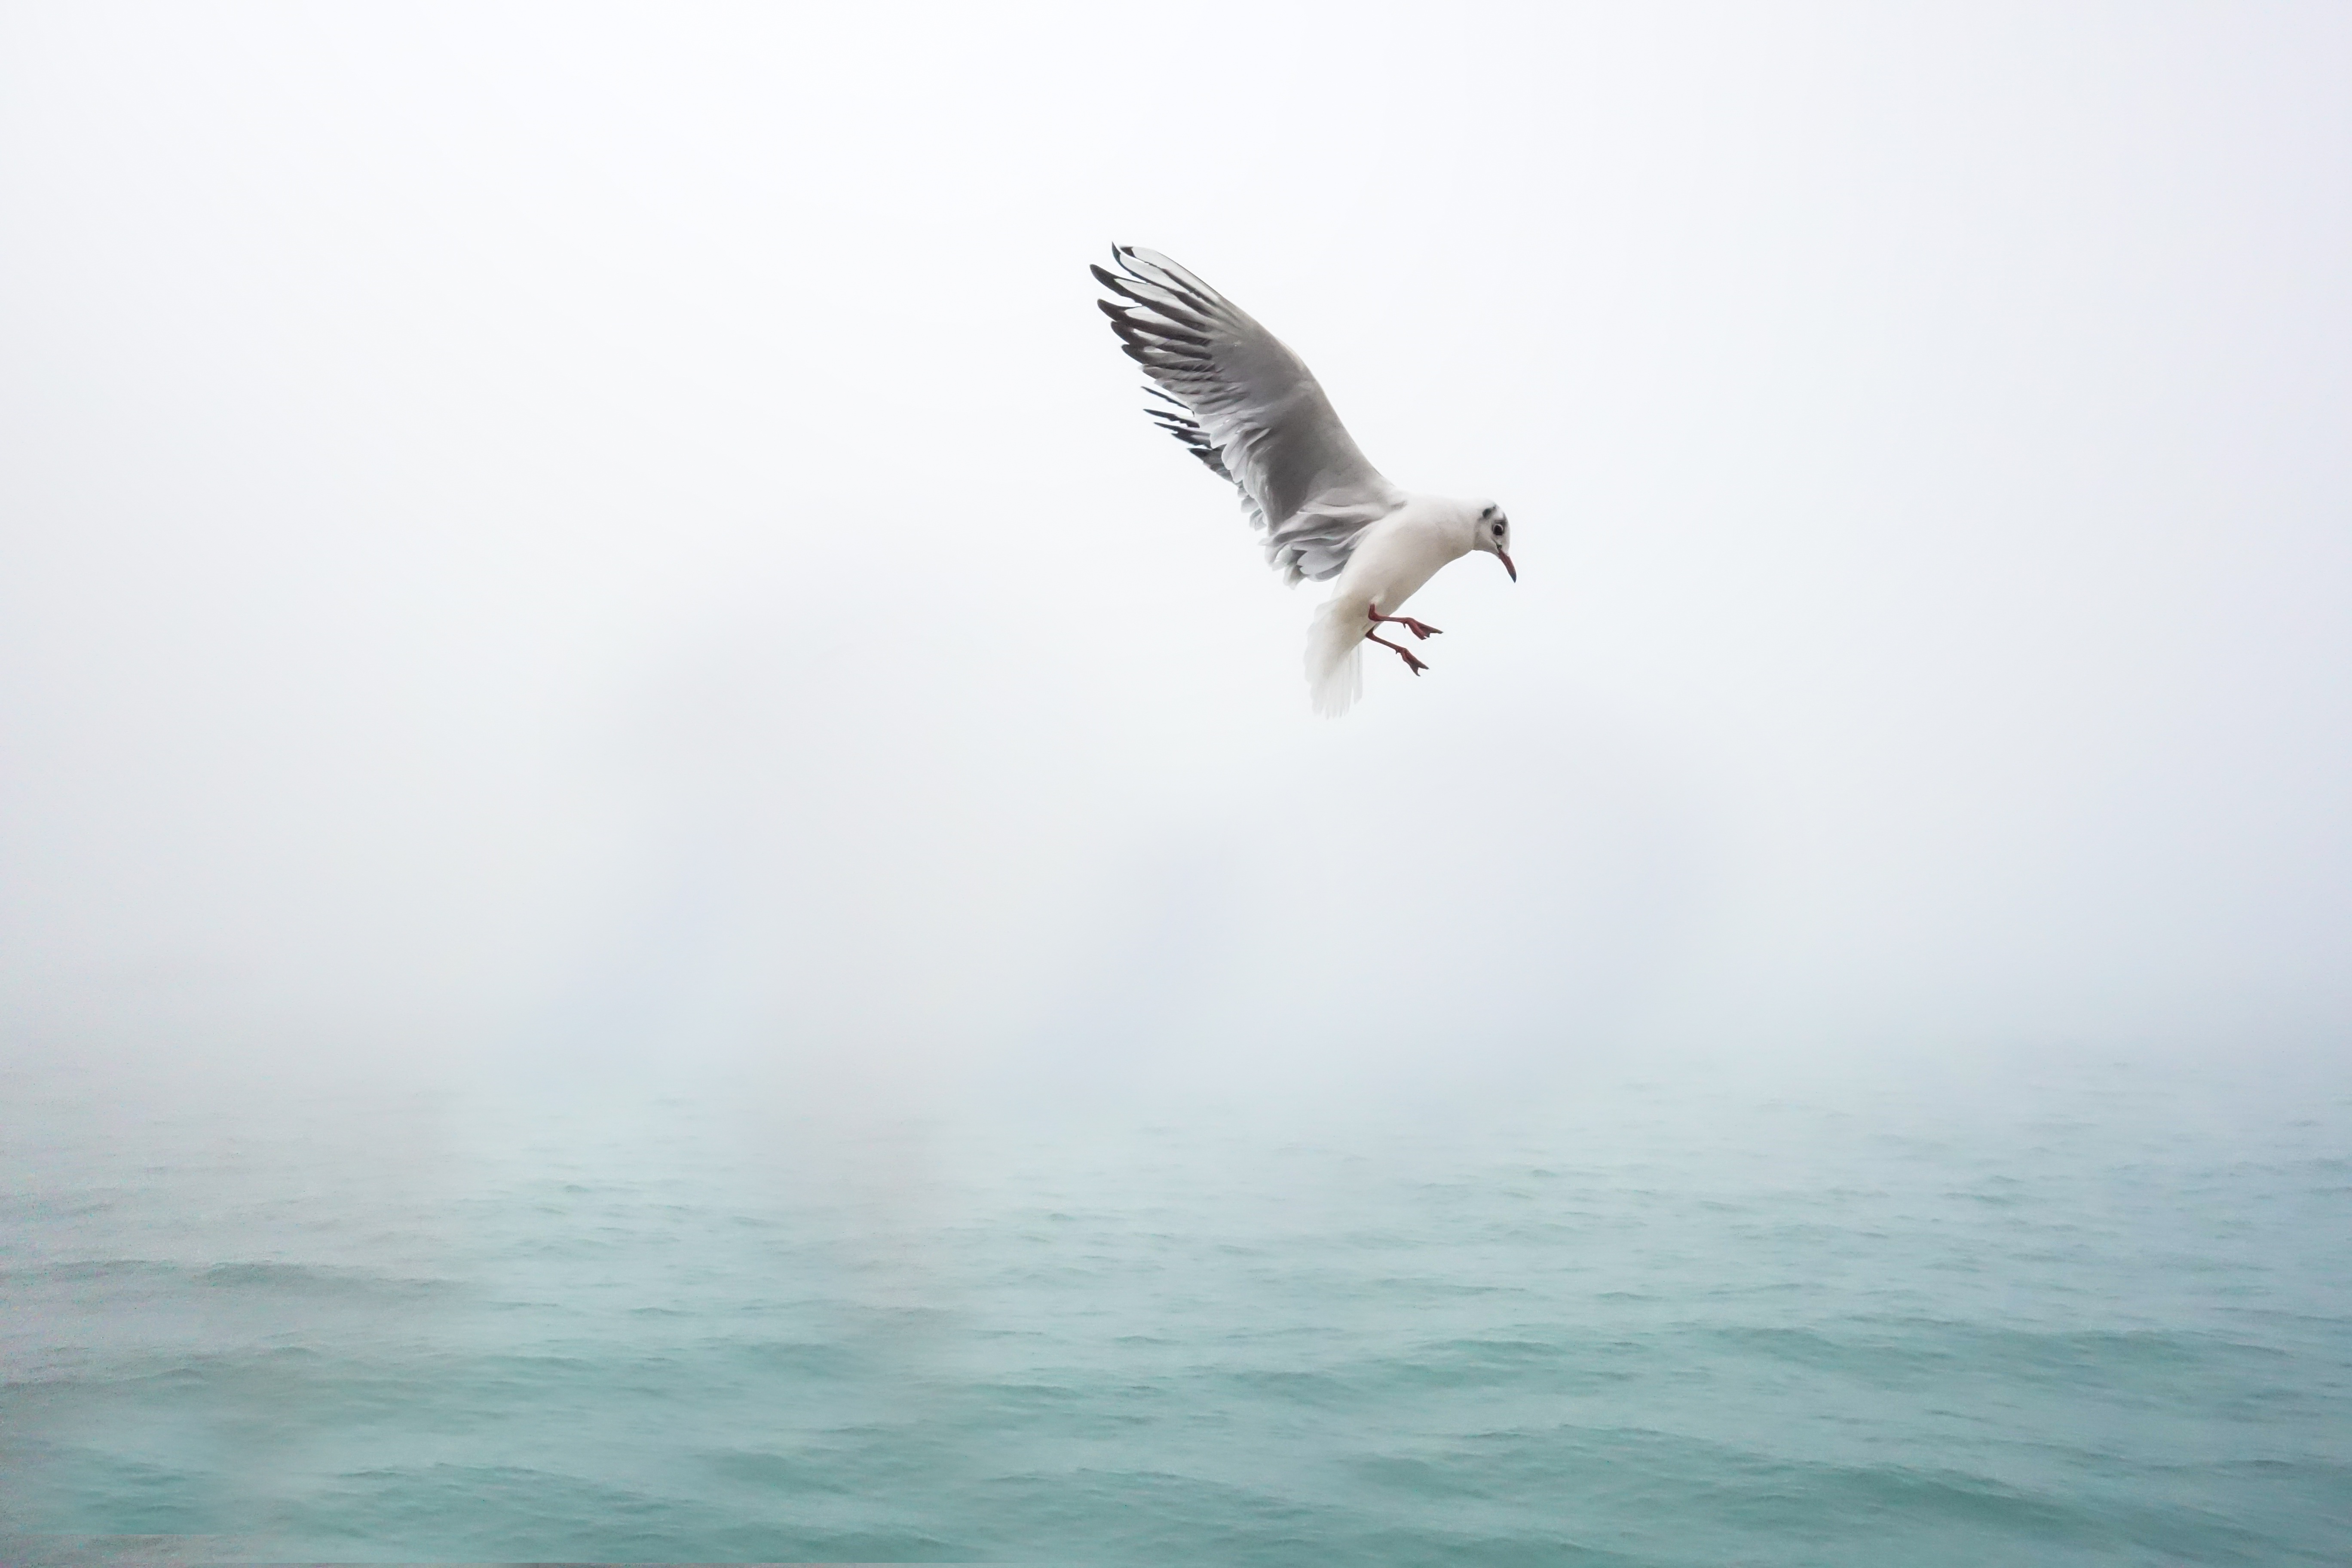
sea, water, bird, wing, seabird, gull, flight, venice, freedom, birds, vertebrate, bill, water bird, charadriiformes